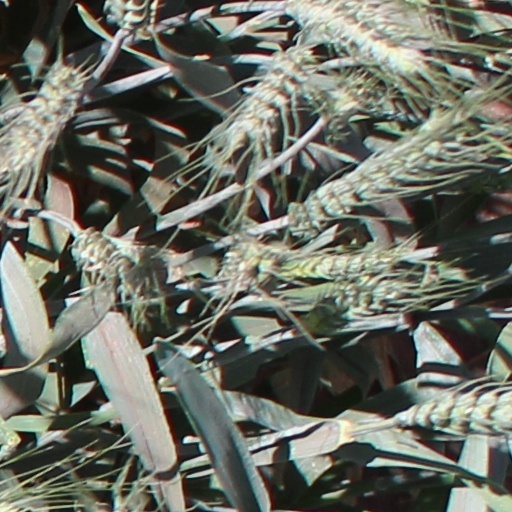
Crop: wheat